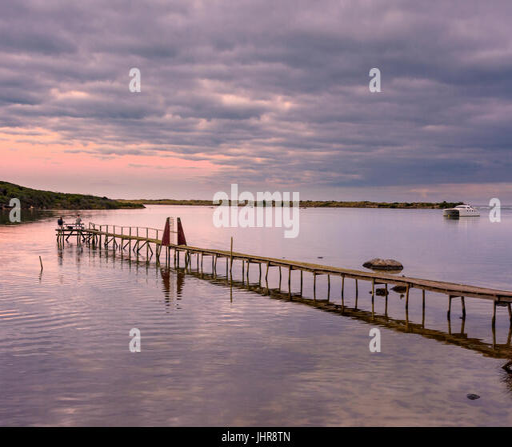
couple fishing off a jetty at sunset